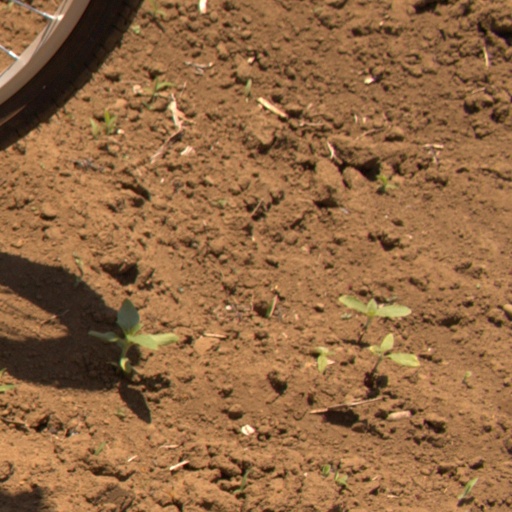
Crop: Jerusalem artichoke